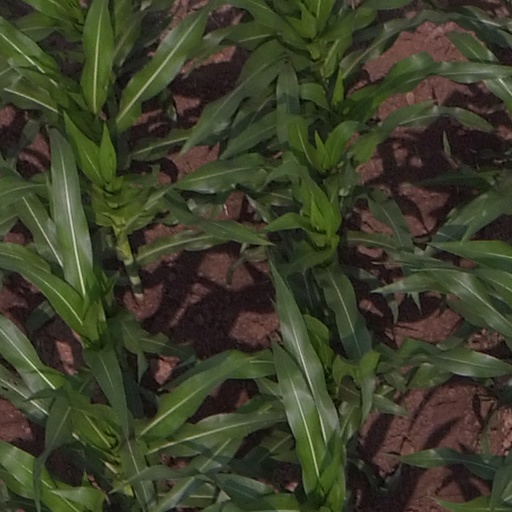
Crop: maize; corn